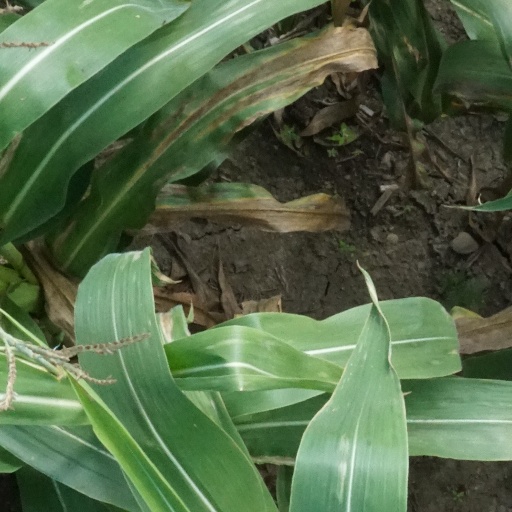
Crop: maize; corn